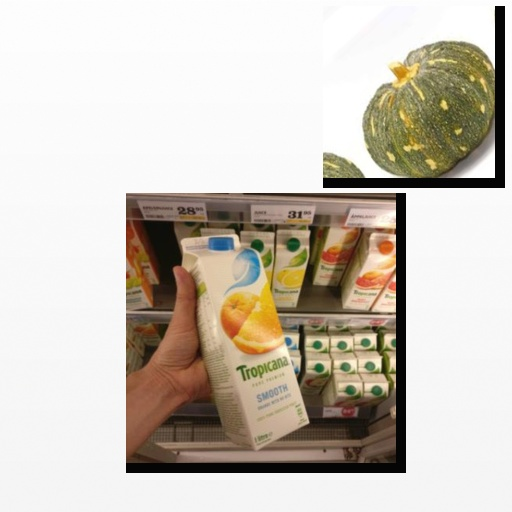
Food items: mixed_juice, pumpkin